Bégard

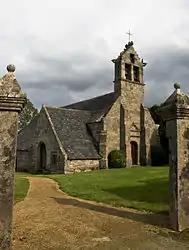
Church of Guénézan

Bégard is a commune in the Côtes-d'Armor department in Brittany in northwestern France.